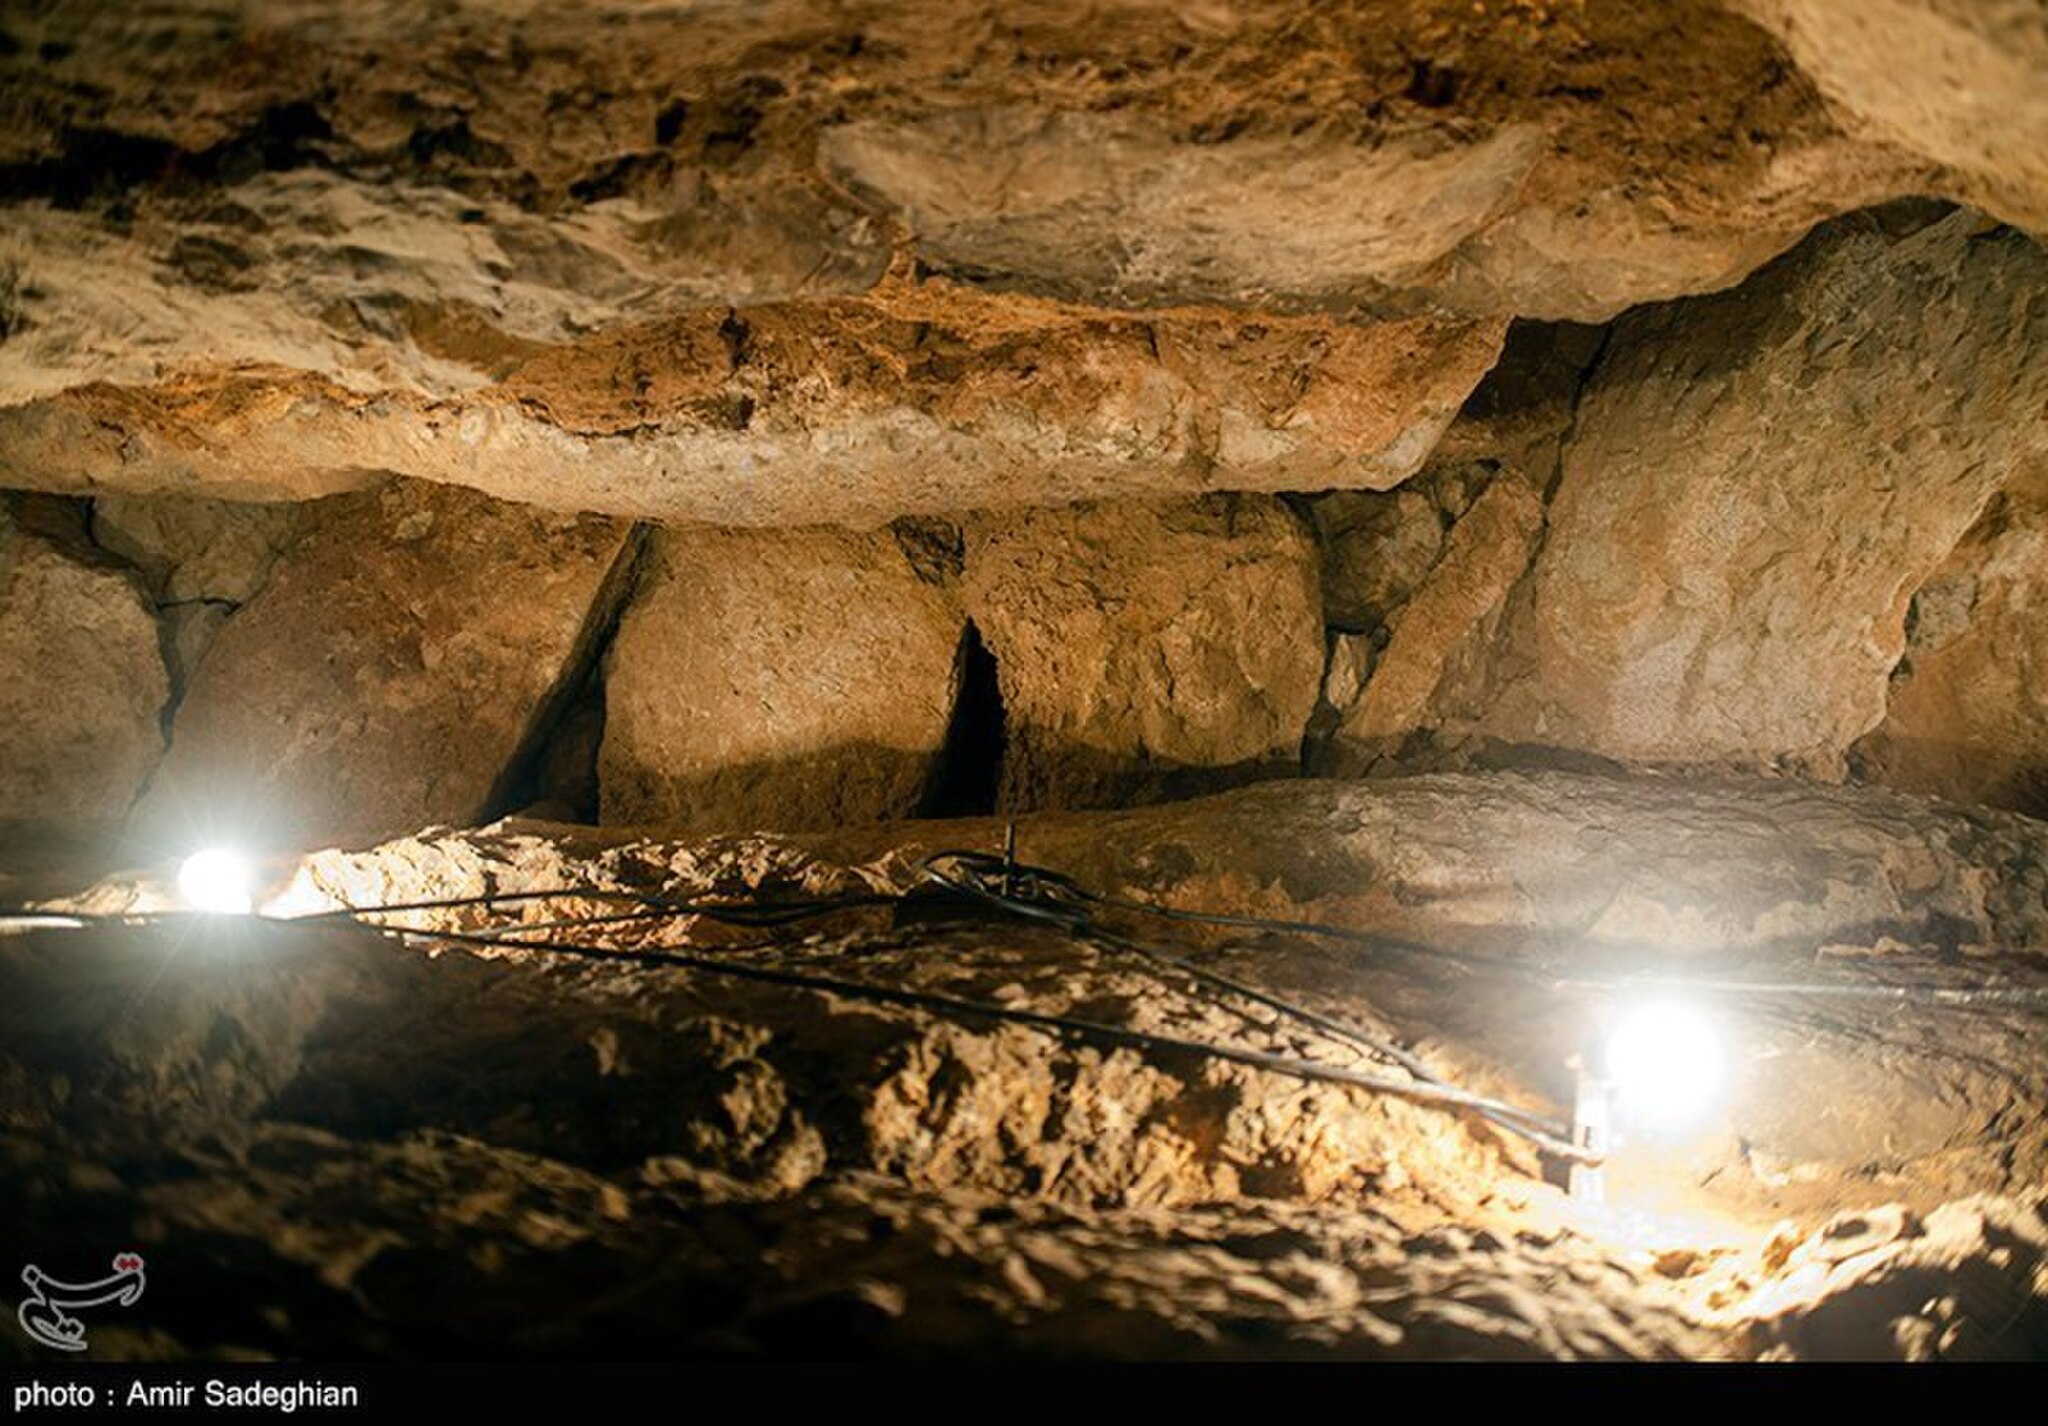
Title: Persepolis2020-08-18 4
Description: Persepolis in 2020
Date: 2020-08-18
Categories: License review needed, Tasnimnews review needed, 2020 in Persepolis, Photos by Amir Sadeghian for Tasnim News Agency, Photos from Tasnim News Agency